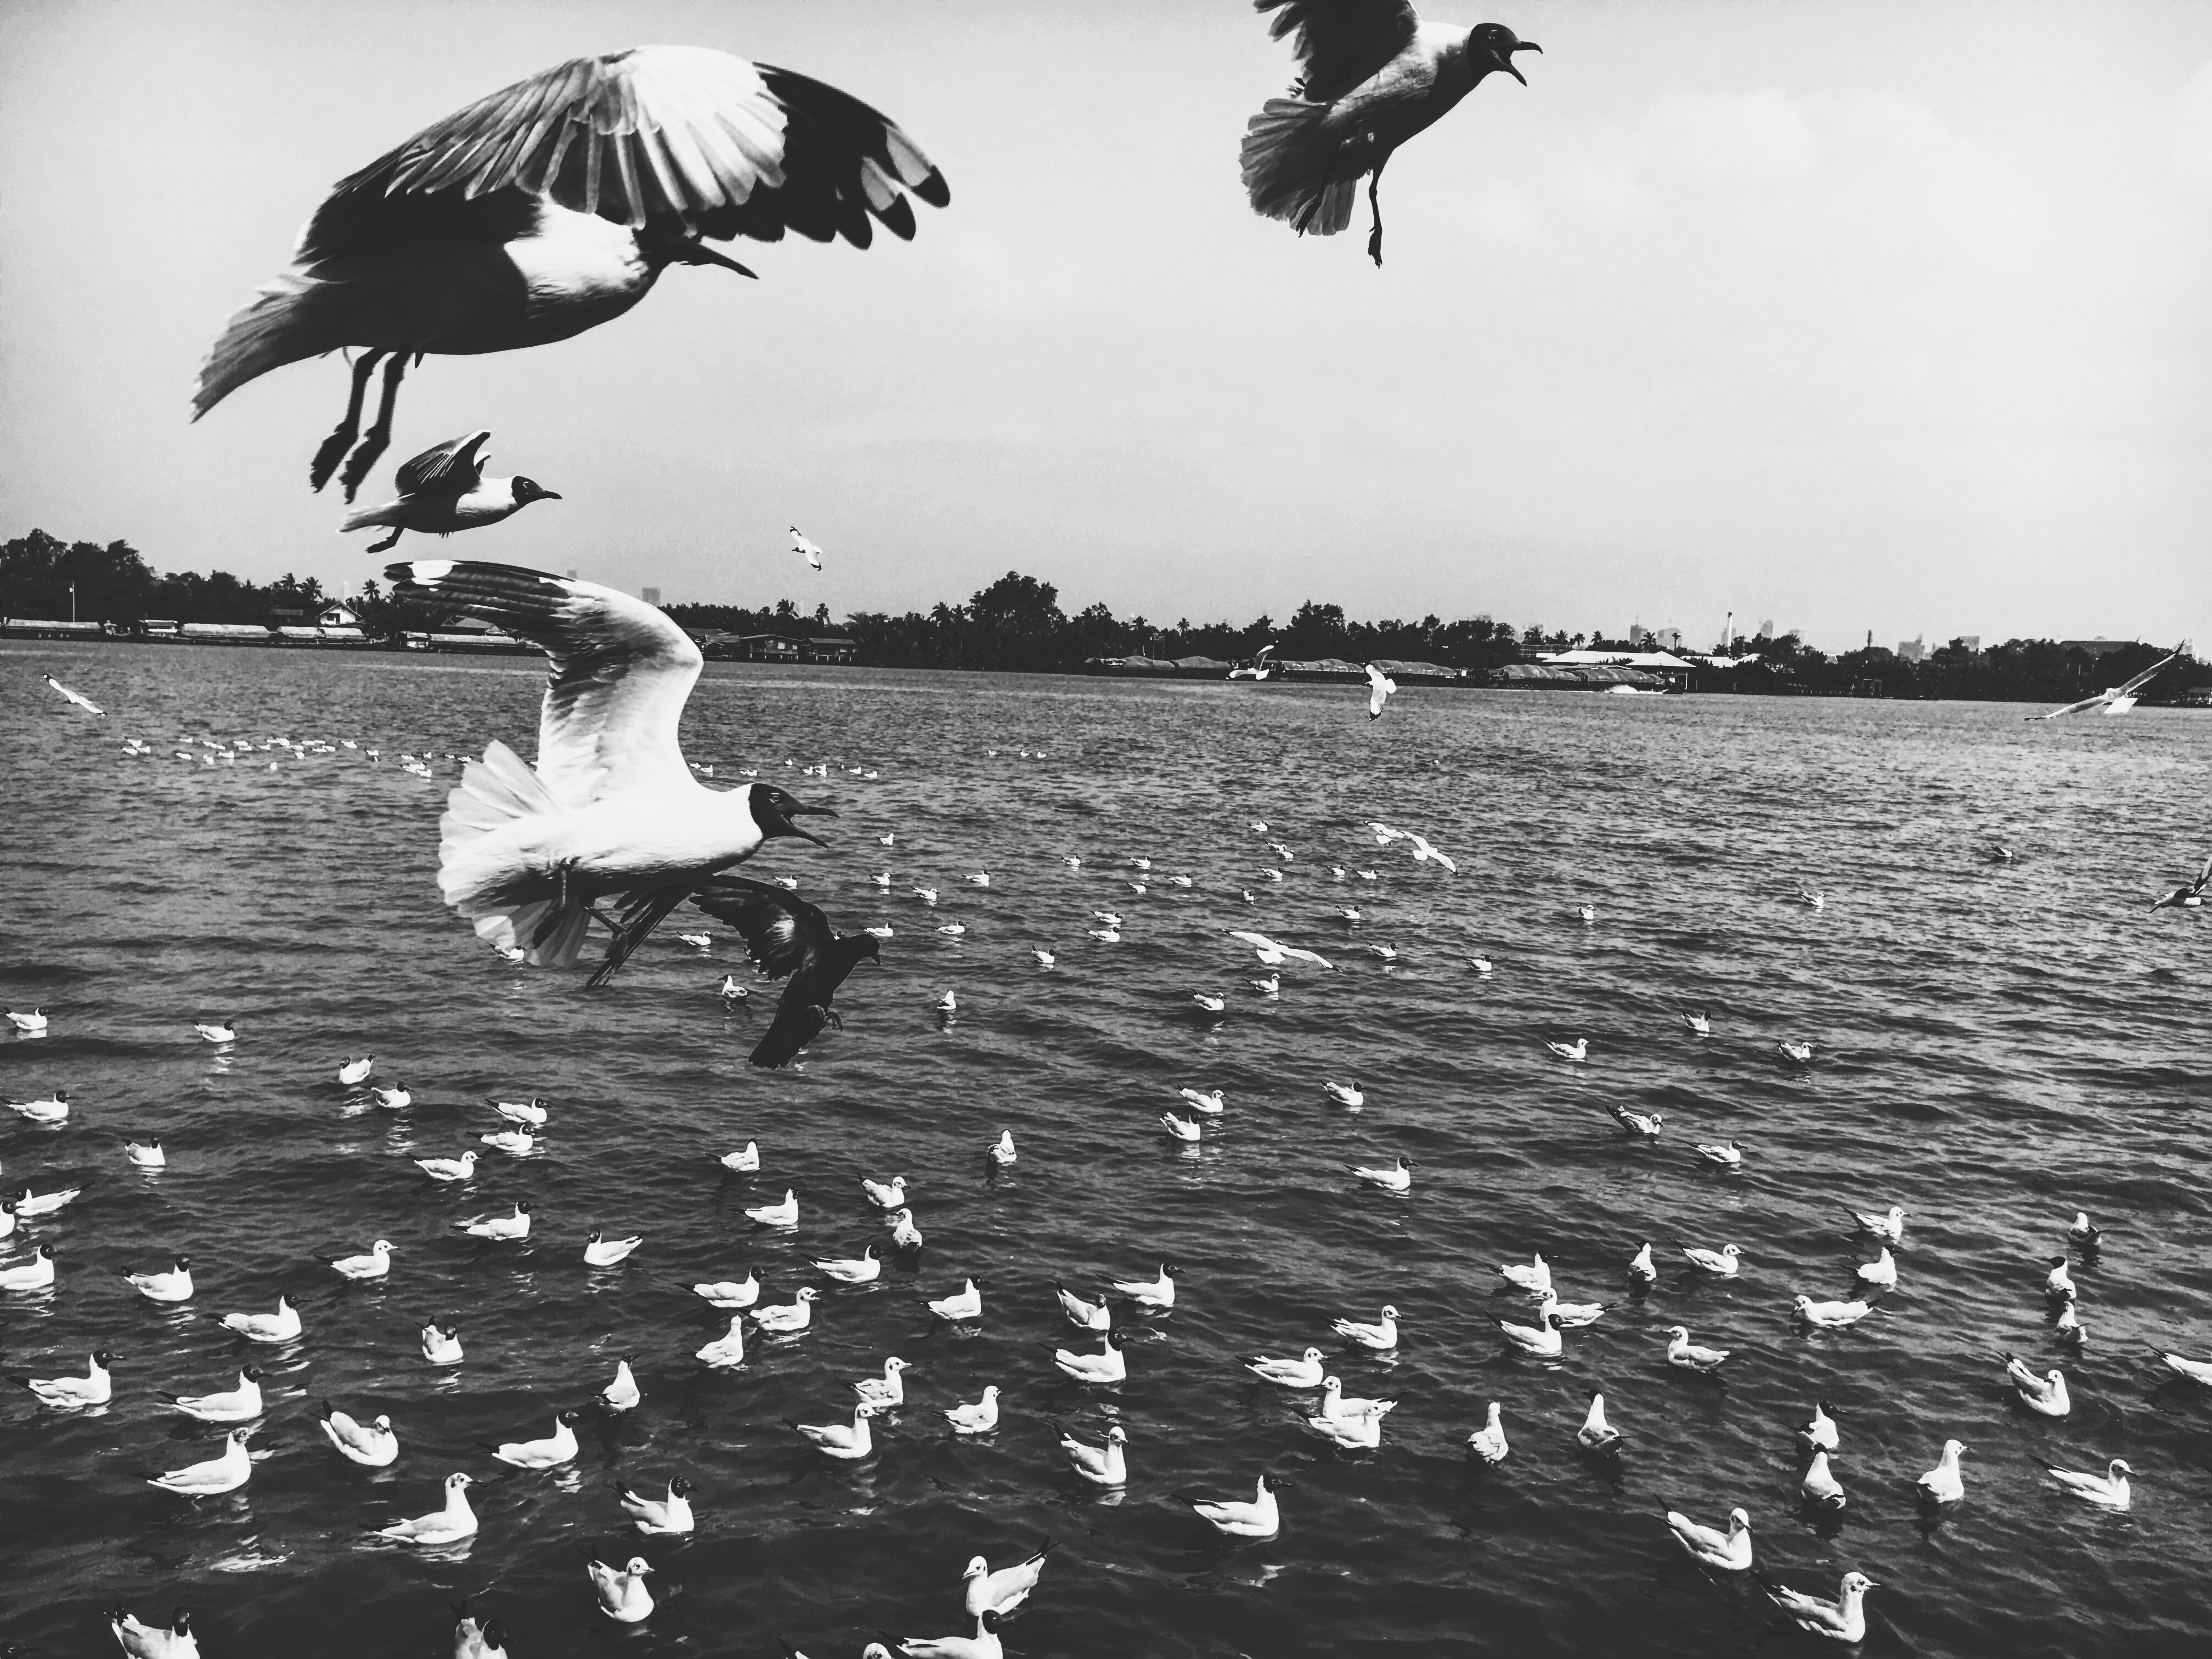
sea, bird, wing, black and white, black, monochrome, monochrome photography